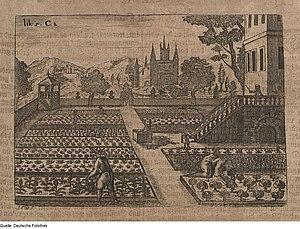
En 1588, alors qu'il vient de cultiver pour la première fois la pomme de terre à Vienne, Charles de l'Écluse s'installe à Francfort-sur-le-Main et reçoit une pension du landgrave de Hesse-Cassel, Guillaume IV. C'est de là qu'il va expédier les tubercules qu'il a récoltés à ses confrères et amis naturalistes d'Europe. Il restera à Francfort jusqu'à la mort du landgrave en 1592. Il s'installera ensuite aux Pays-Bas pour occuper en 1593 la chaire de botanique de l'université de Leyde où il créera en 1594 le Hortus Botanicus Leiden, un jardin botanique des plus importants d'Europe.